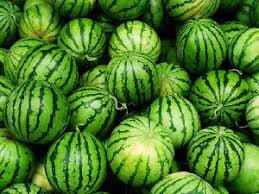
Label: Watermelon